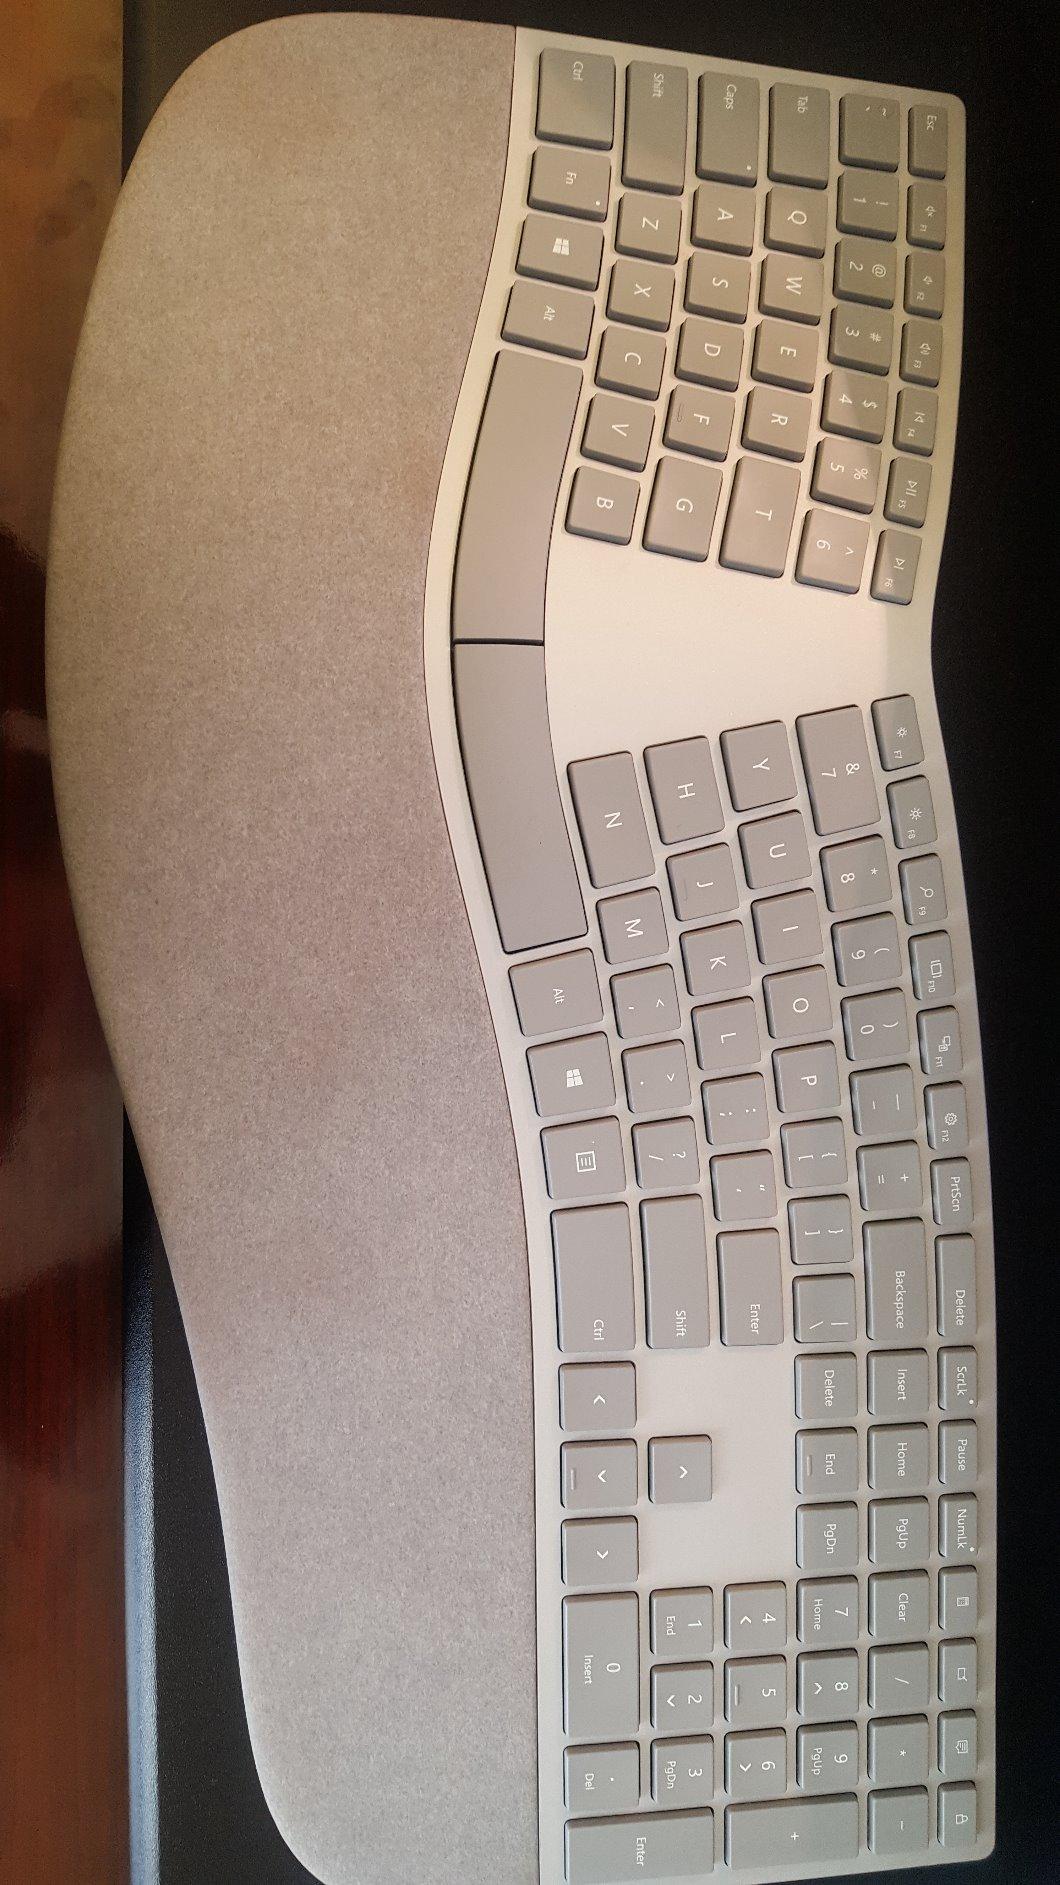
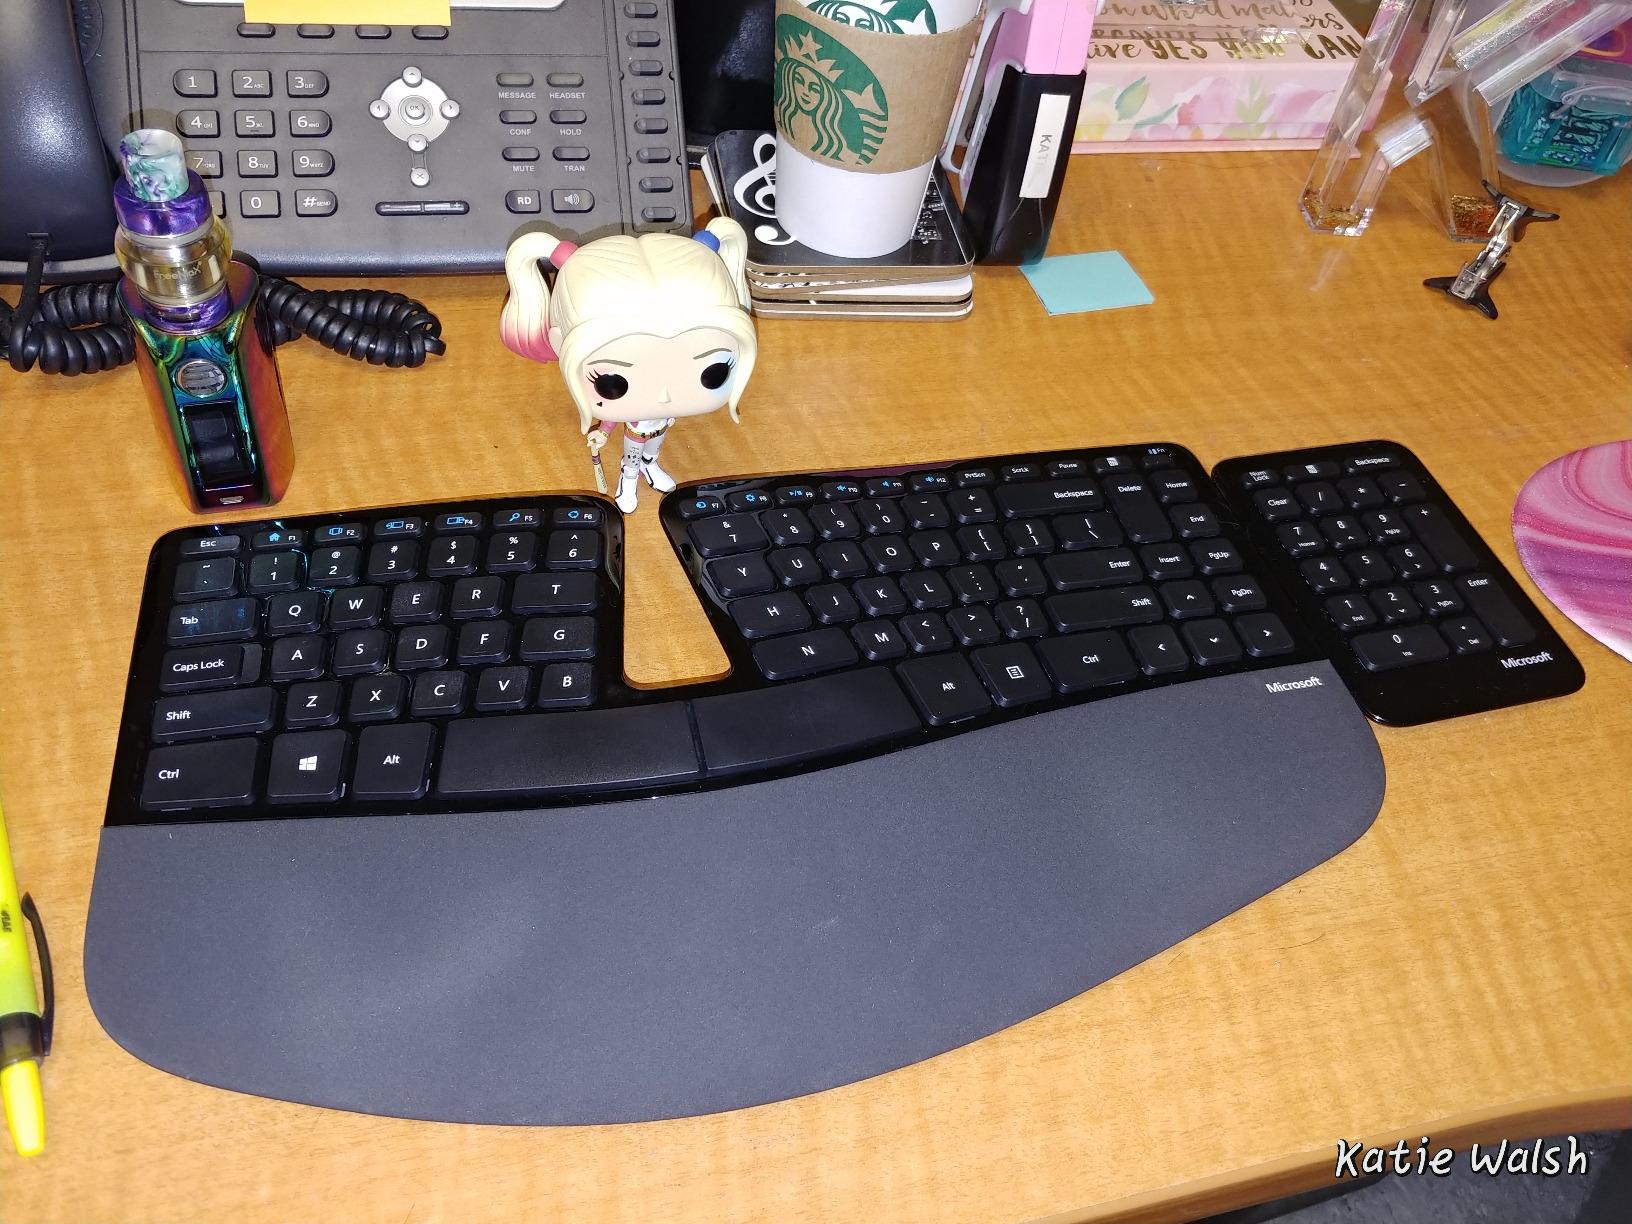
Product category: keyboard
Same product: no